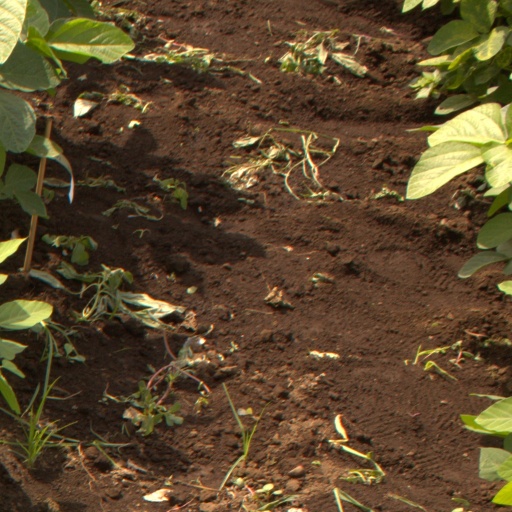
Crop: soybean